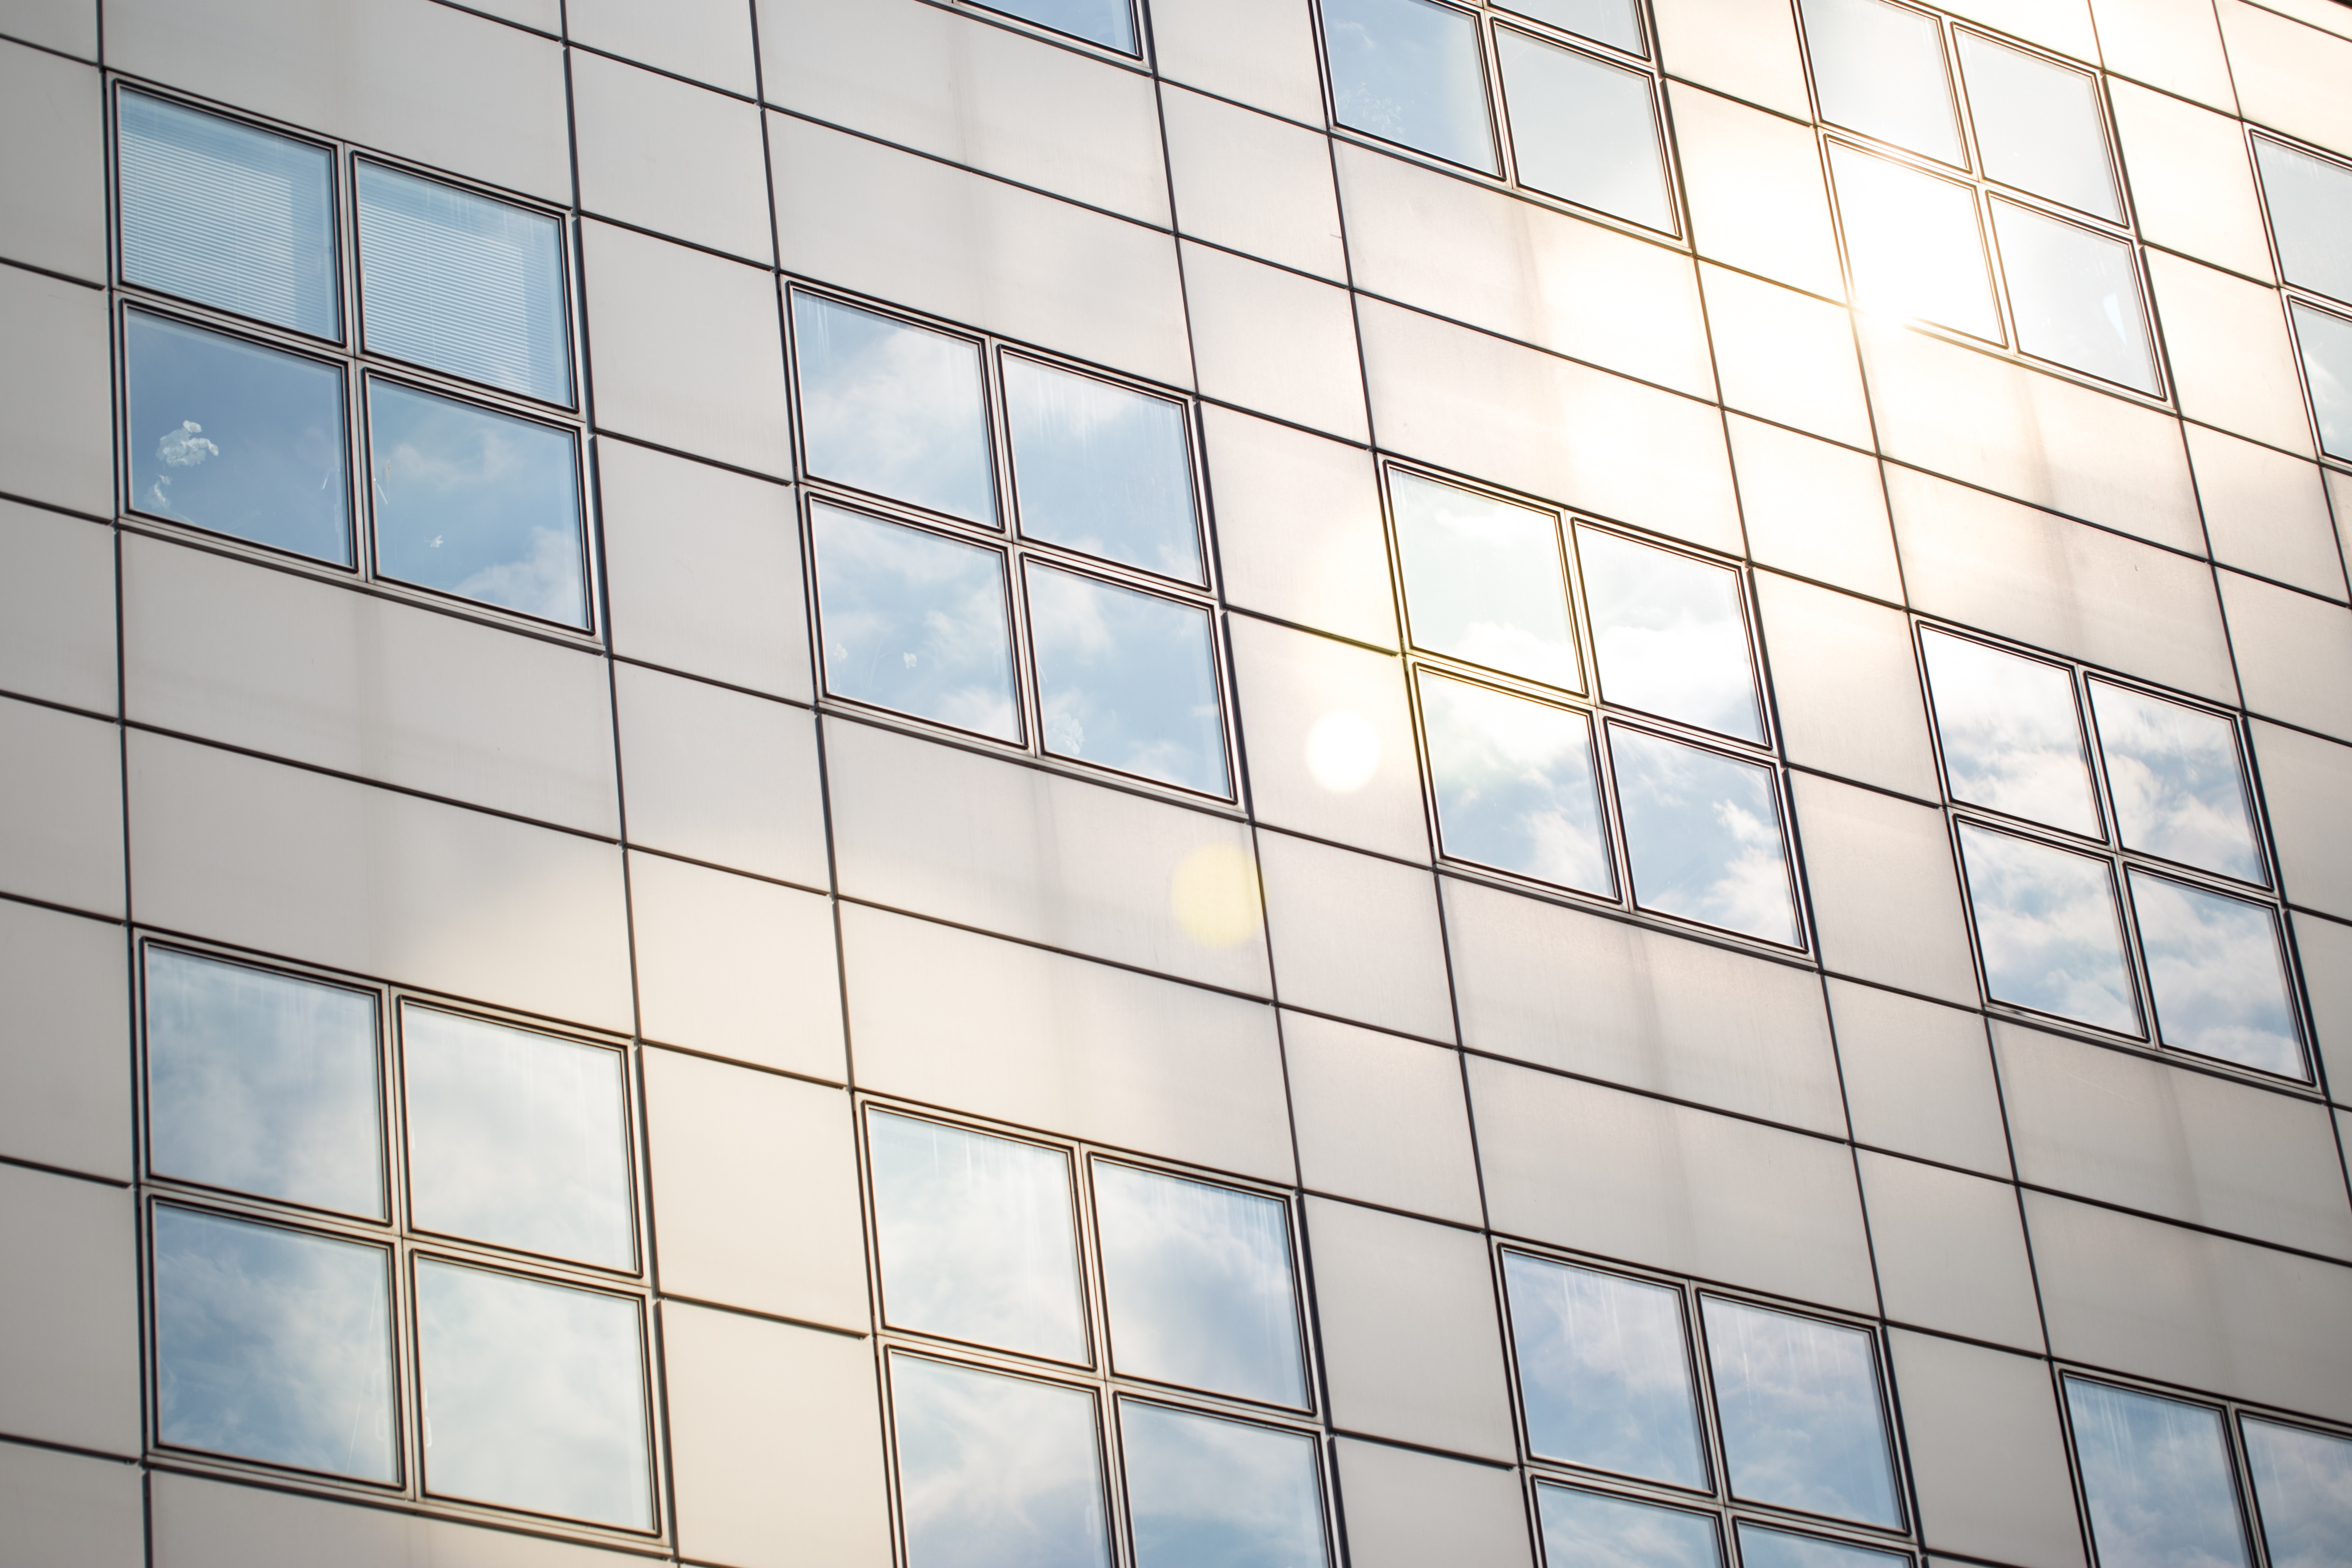
architecture, sky, window, glass, building, city, skyscraper, urban, wall, cityscape, downtown, line, reflection, facade, blue, interior design, clouds, design, windows, symmetry, window blind, shape, daylighting, window covering, window treatment